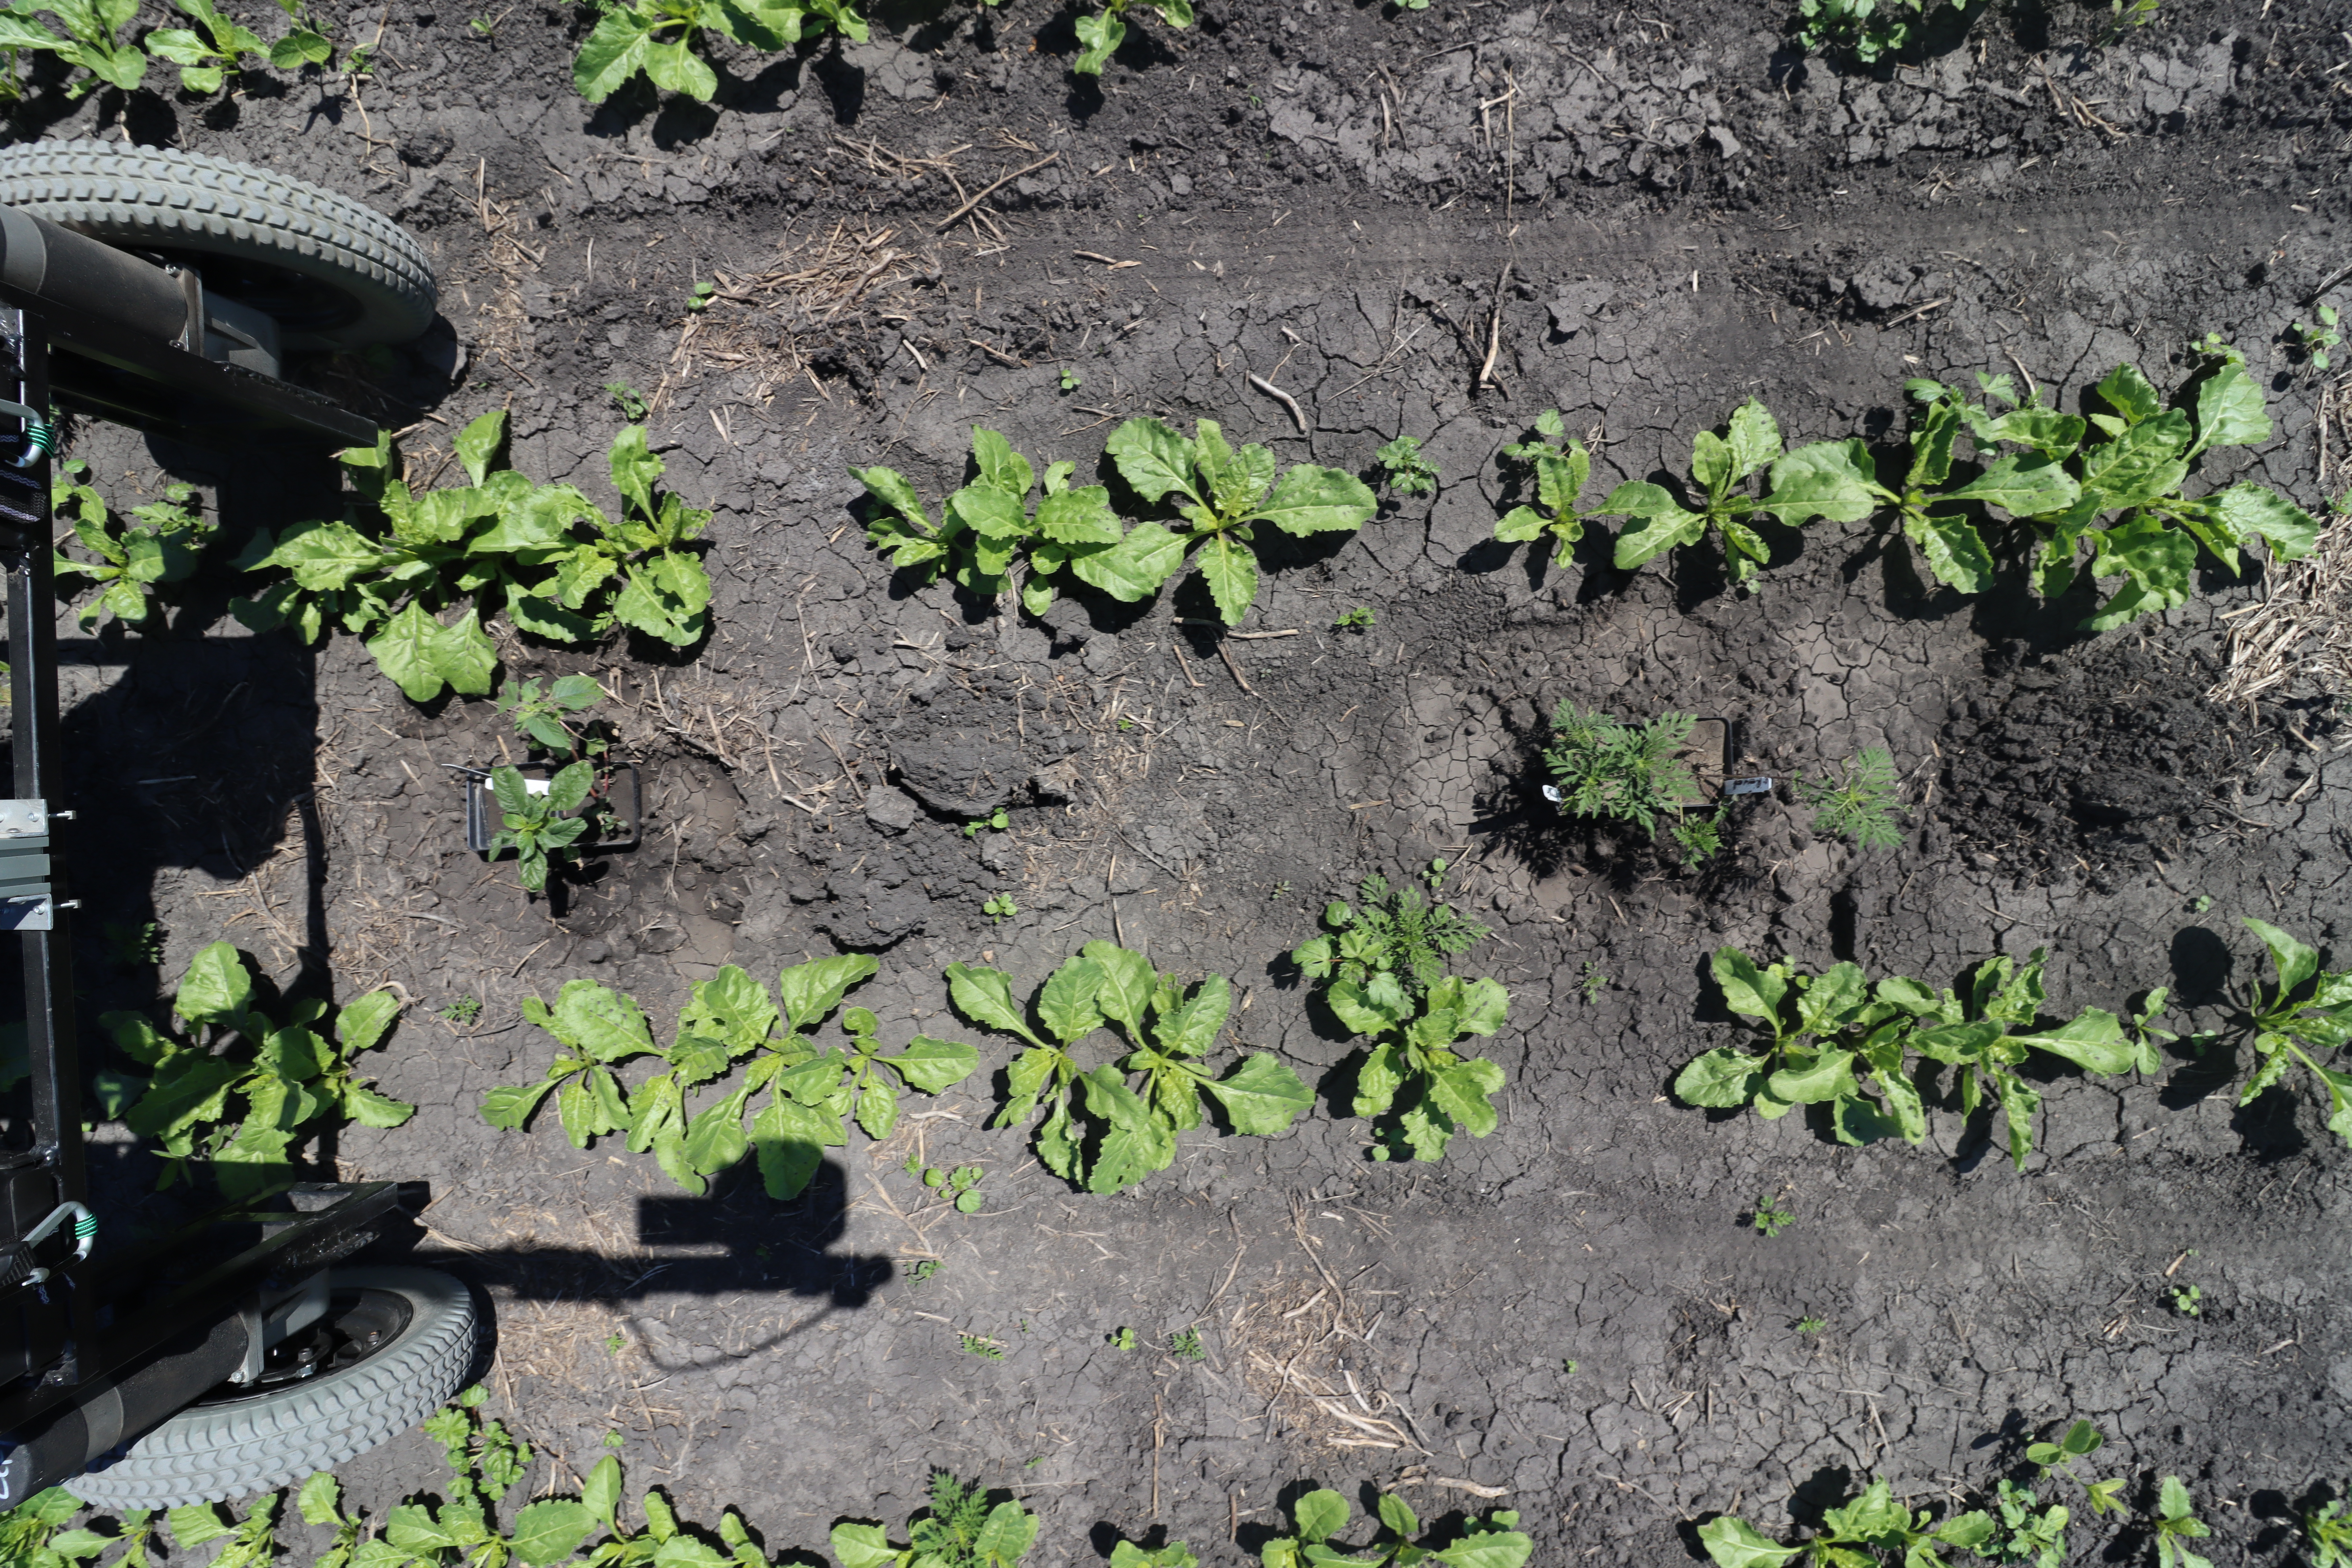
Crop: Sugar beet
Objects: Sugar beet, Sugar beet, Sugar beet, Sugar beet, Sugar beet, Sugar beet, Sugar beet, Sugar beet, Sugar beet, Waterhemp, Ragweed, Sugar beet, Waterhemp, Sugar beet, Sugar beet, Sugar beet, Sugar beet, Sugar beet, Sugar beet, Ragweed, Ragweed, Ragweed, Ragweed, Sugar beet, Sugar beet, Sugar beet, Soybean, Ragweed, Sugar beet, Ragweed, Sugar beet, Soybean, Sugar beet, Sugar beet